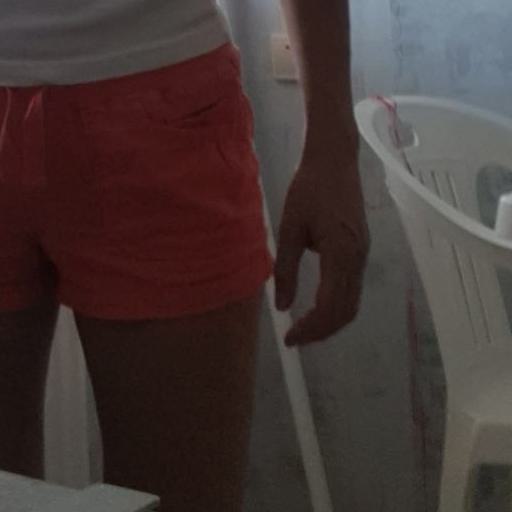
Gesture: no_gesture